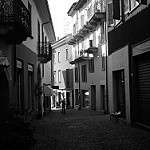
Label: B & W